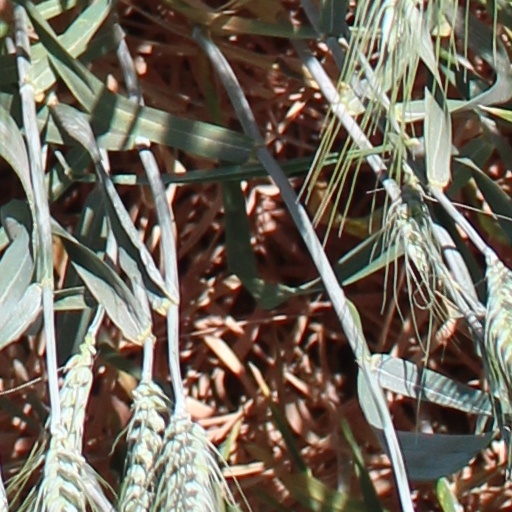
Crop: wheat